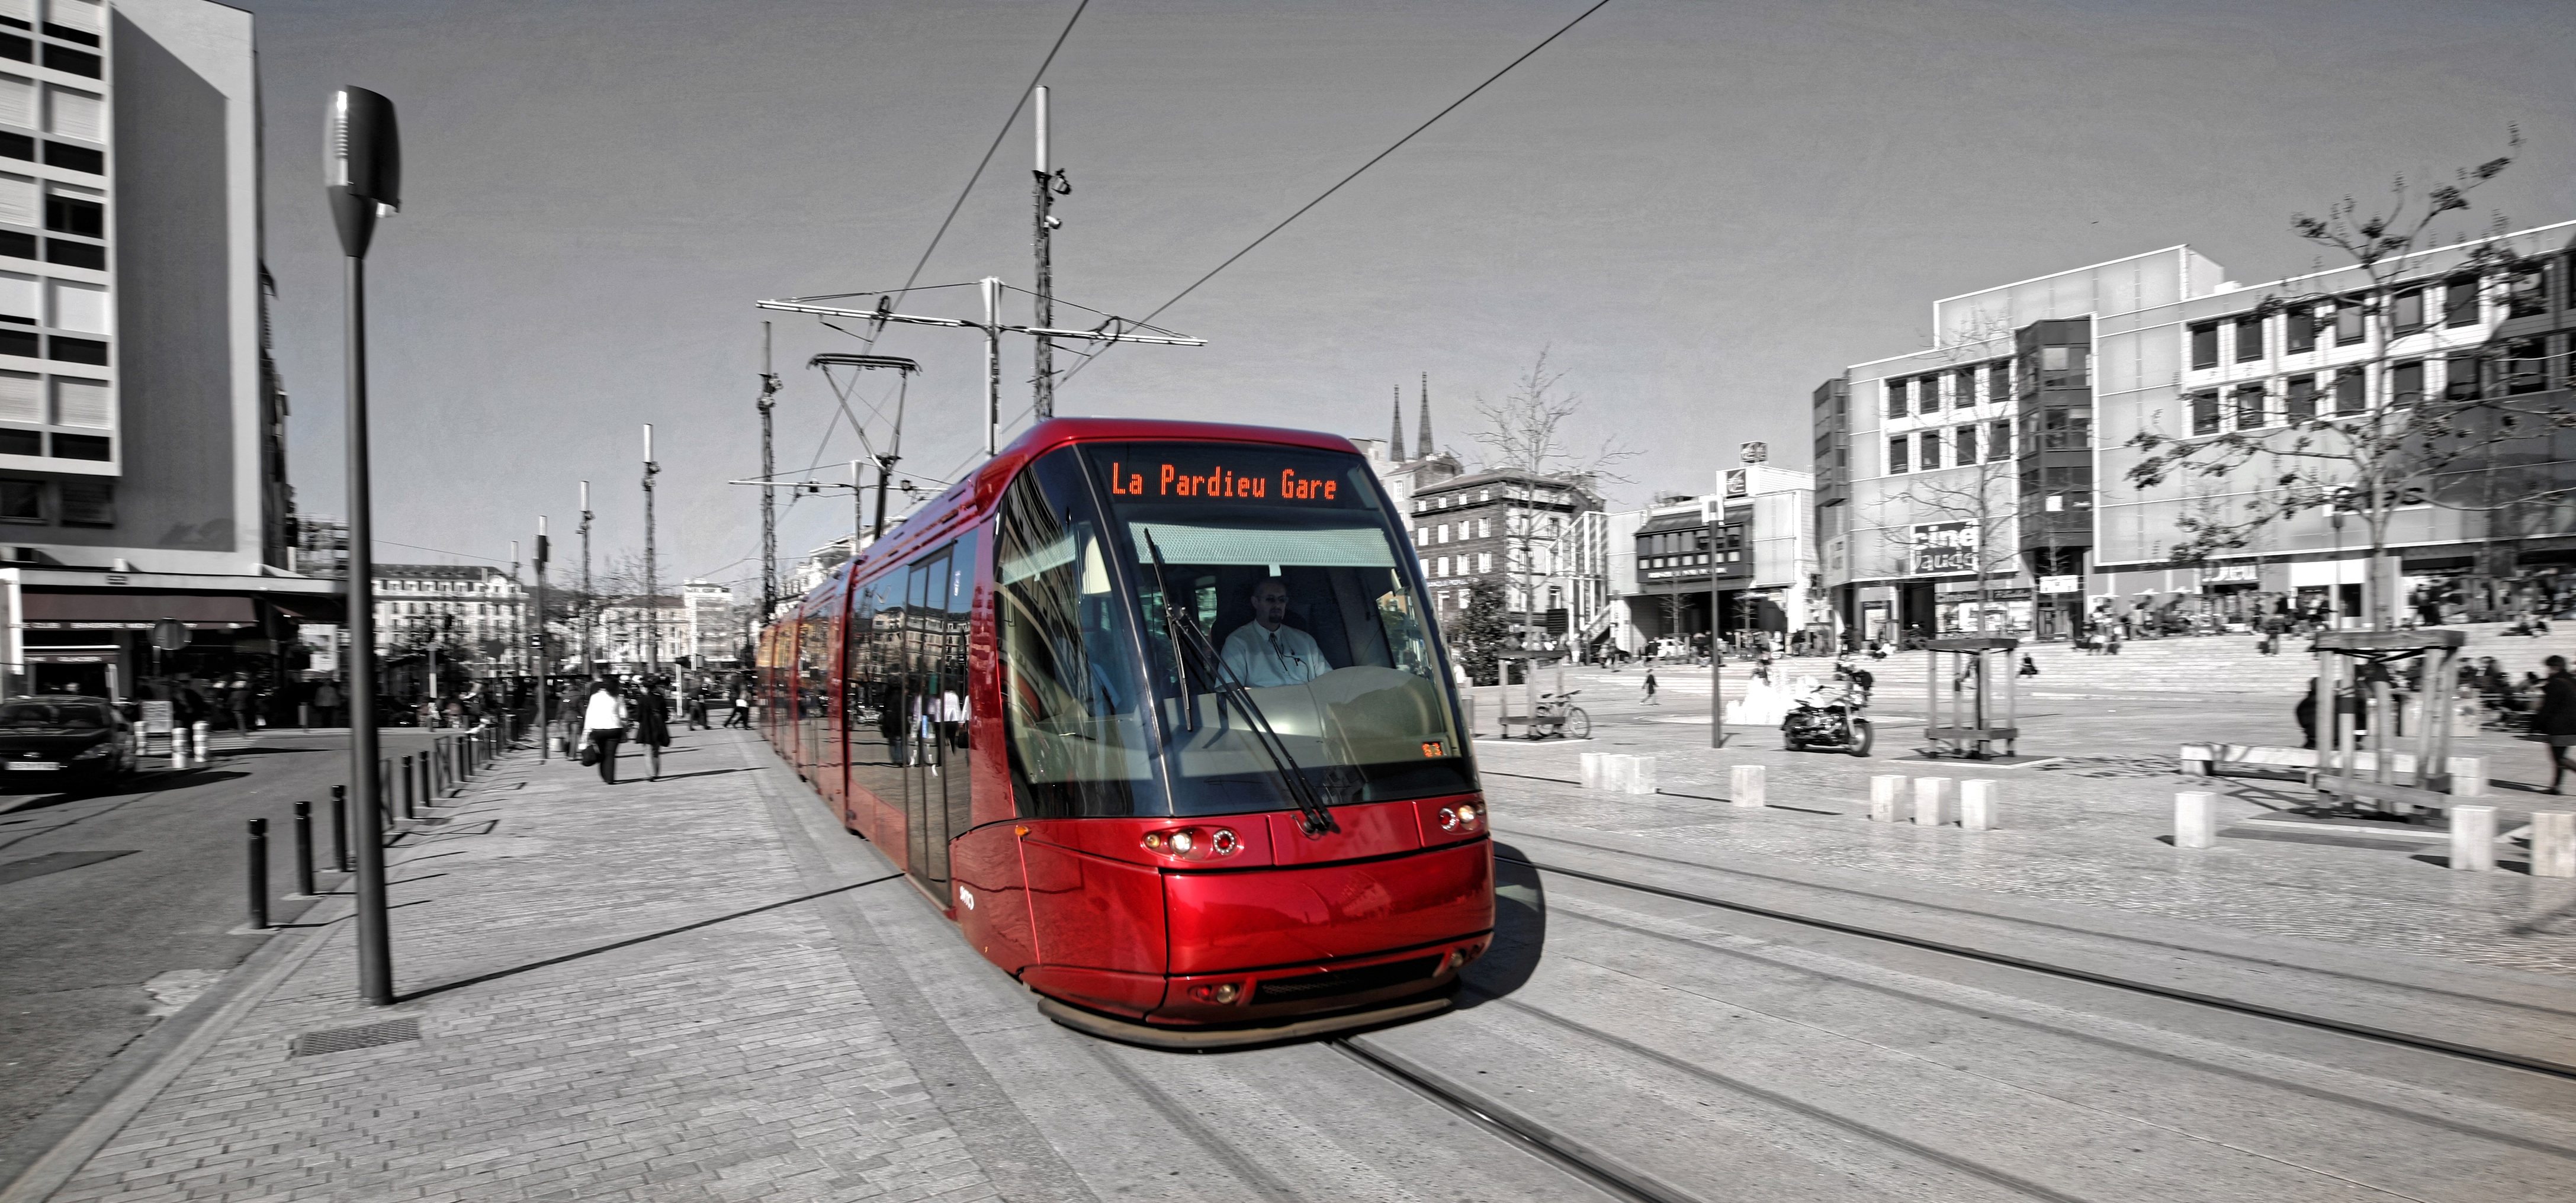
tram, transport, france, vehicle, electricity, lane, public transport, auvergne, land vehicle, residential area, mode of transport, metropolitan area, clermont